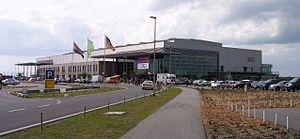
L´aéroport de Weeze est un aéroport situé à Weeze à 80 km au nord de la ville de Düsseldorf en Allemagne, et à 30 km de Nimègue aux Pays-Bas.